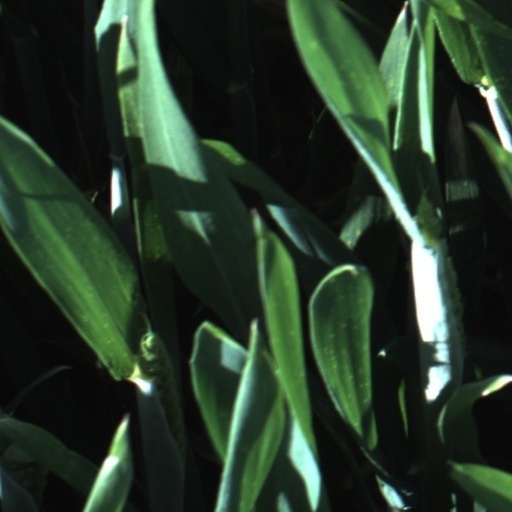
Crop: wheat